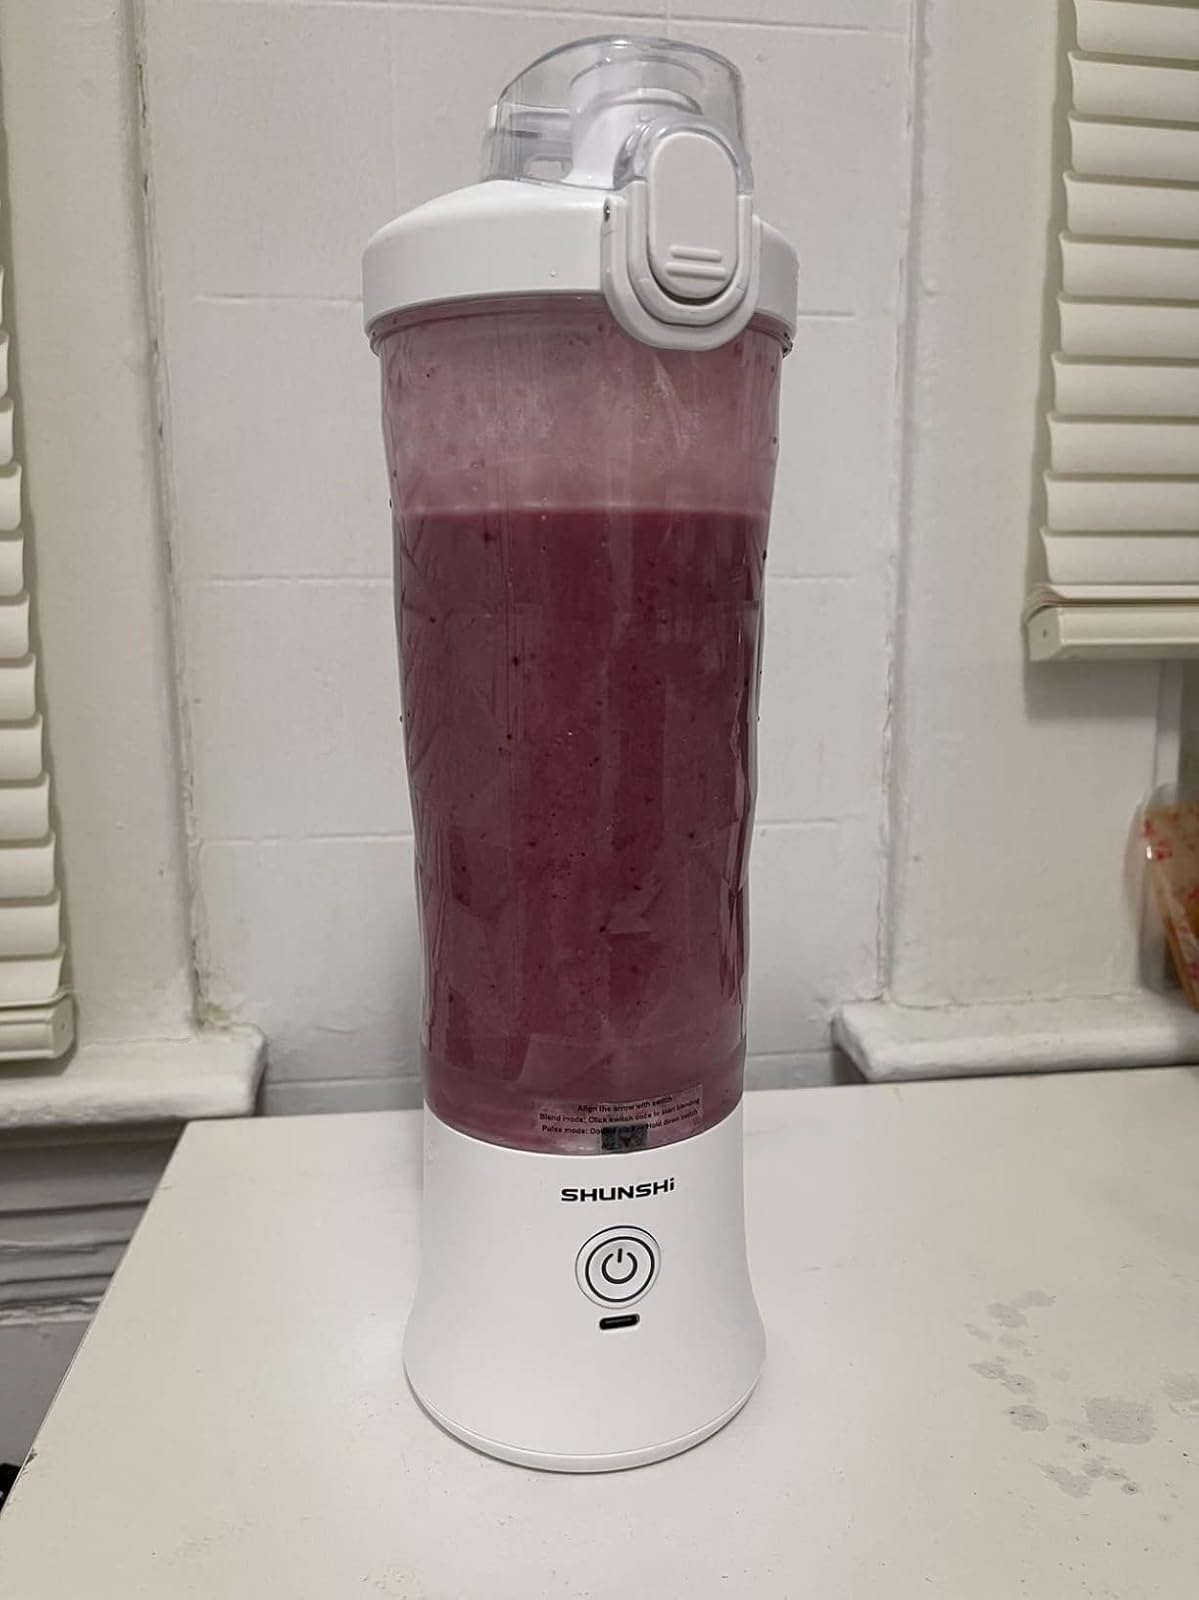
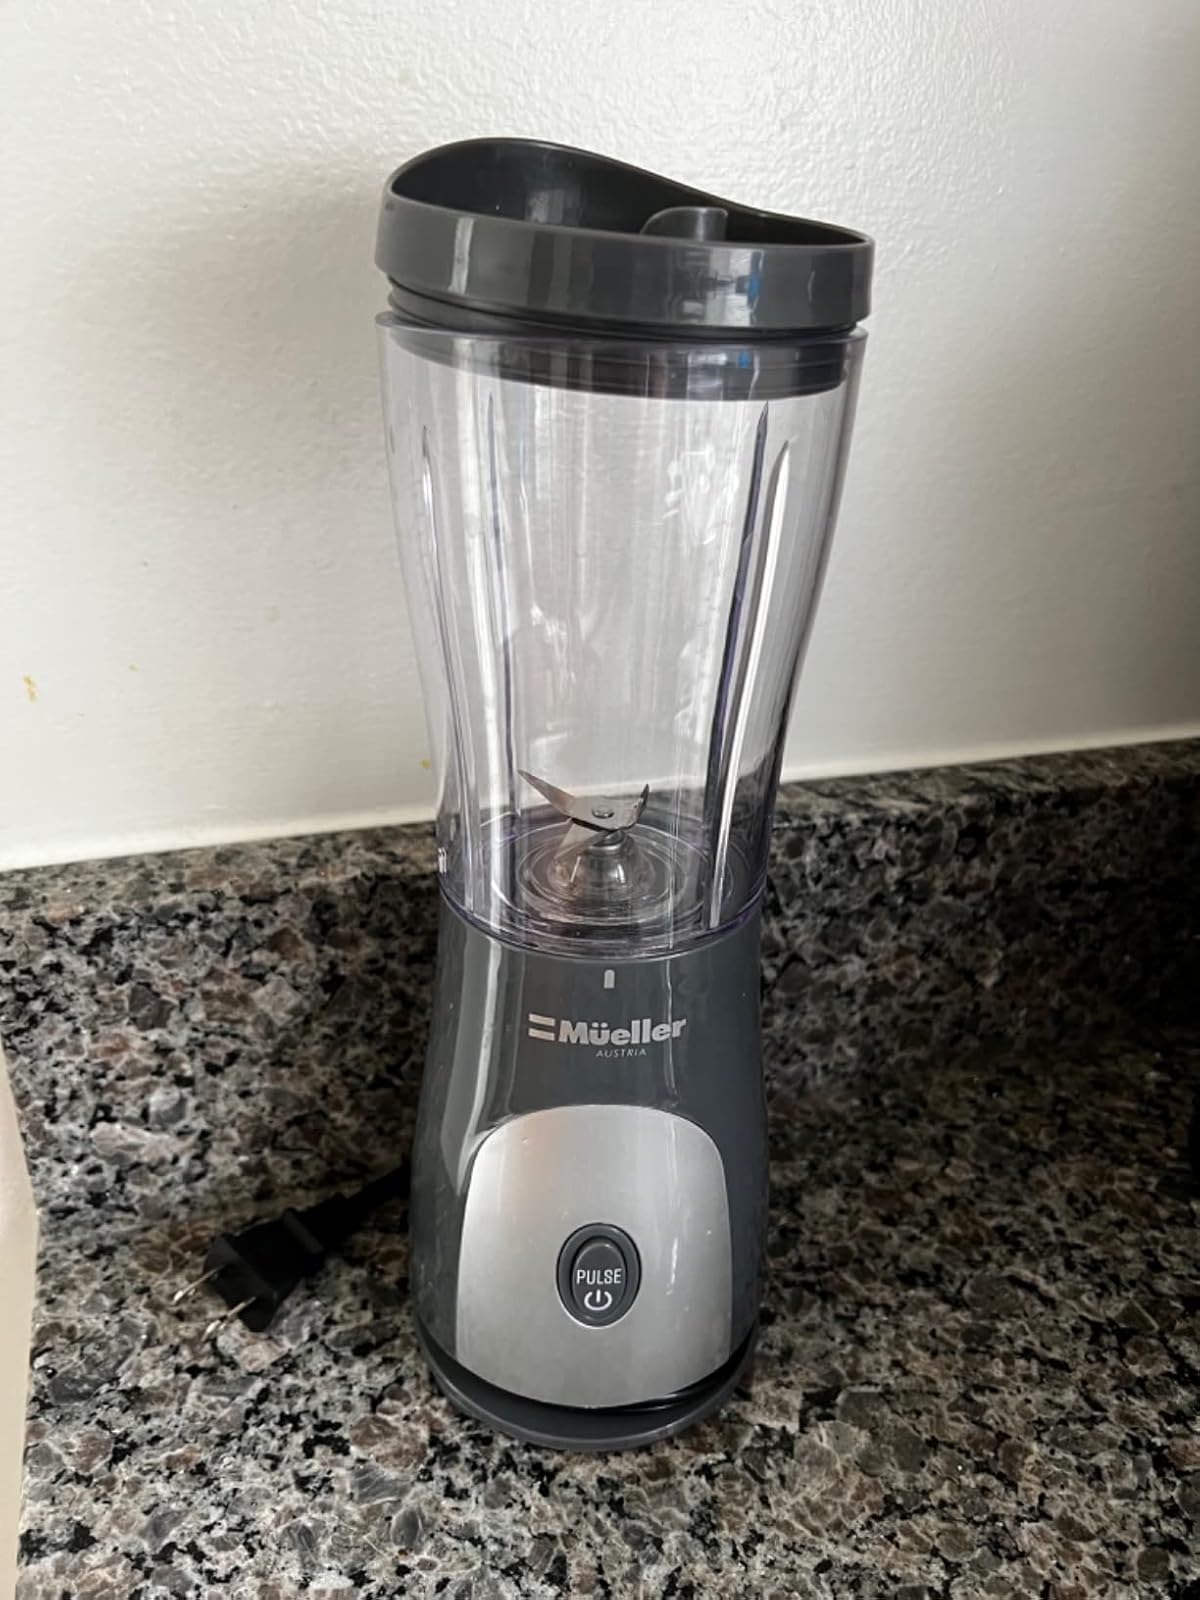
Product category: items_blender
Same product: no